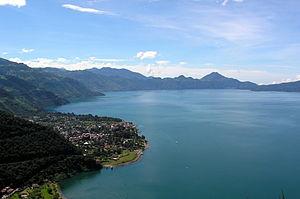
Panajachel est une ville du Guatemala dans le département de Sololá, sur les rives du Lac Atitlán.